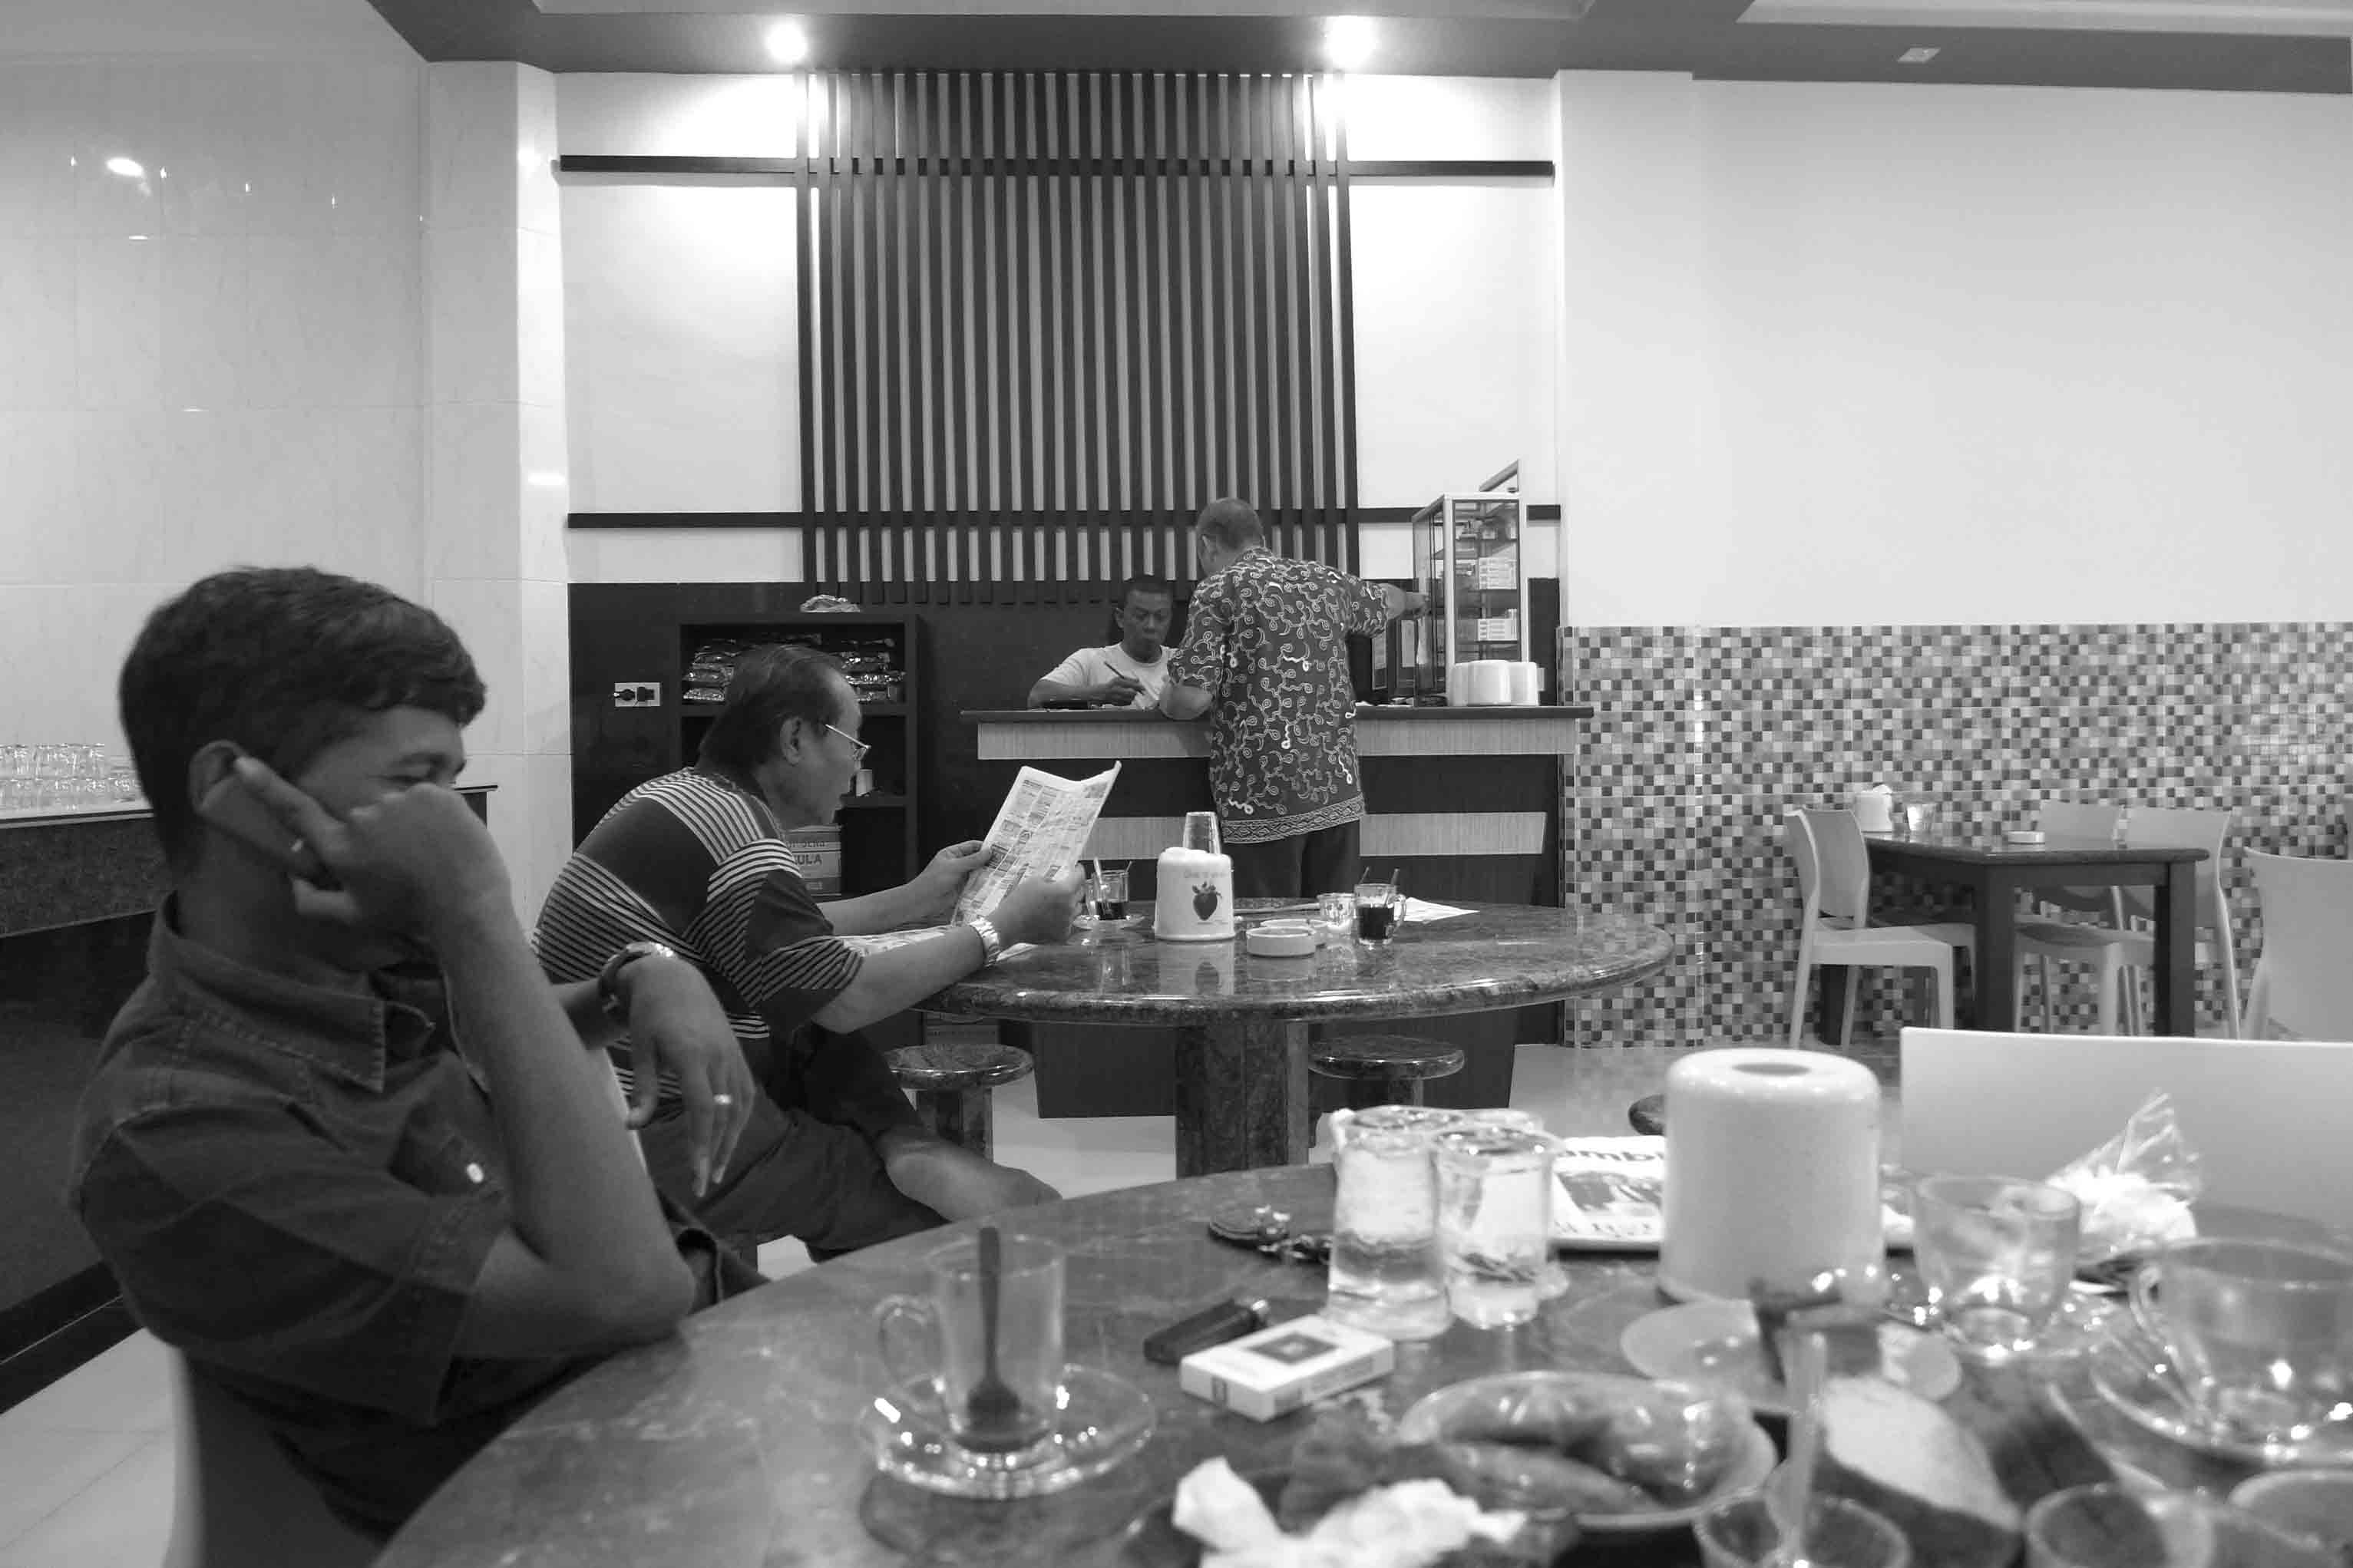
cafe, black and white, white, restaurant, meal, asia, monochrome, interior design, bw, blackandwhite, blackwhite, design, coffeeshop, kaffee, sw, schwarzweiss, schwarzweis, indonesia, asien, schwarzweissfotografie, schwarzweisfotografie, southeastasia, indonesien, bandaaceh, s dostasien, kaffeehaus, monochrome photography